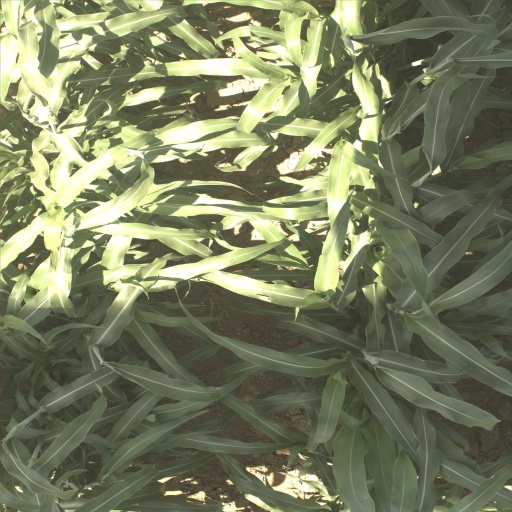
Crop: sorghum